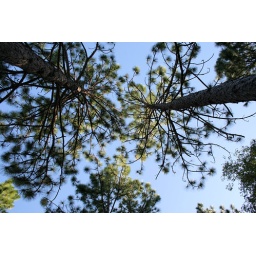
Looking up through the pine trees on my parents' property in Doerun, Georgia.